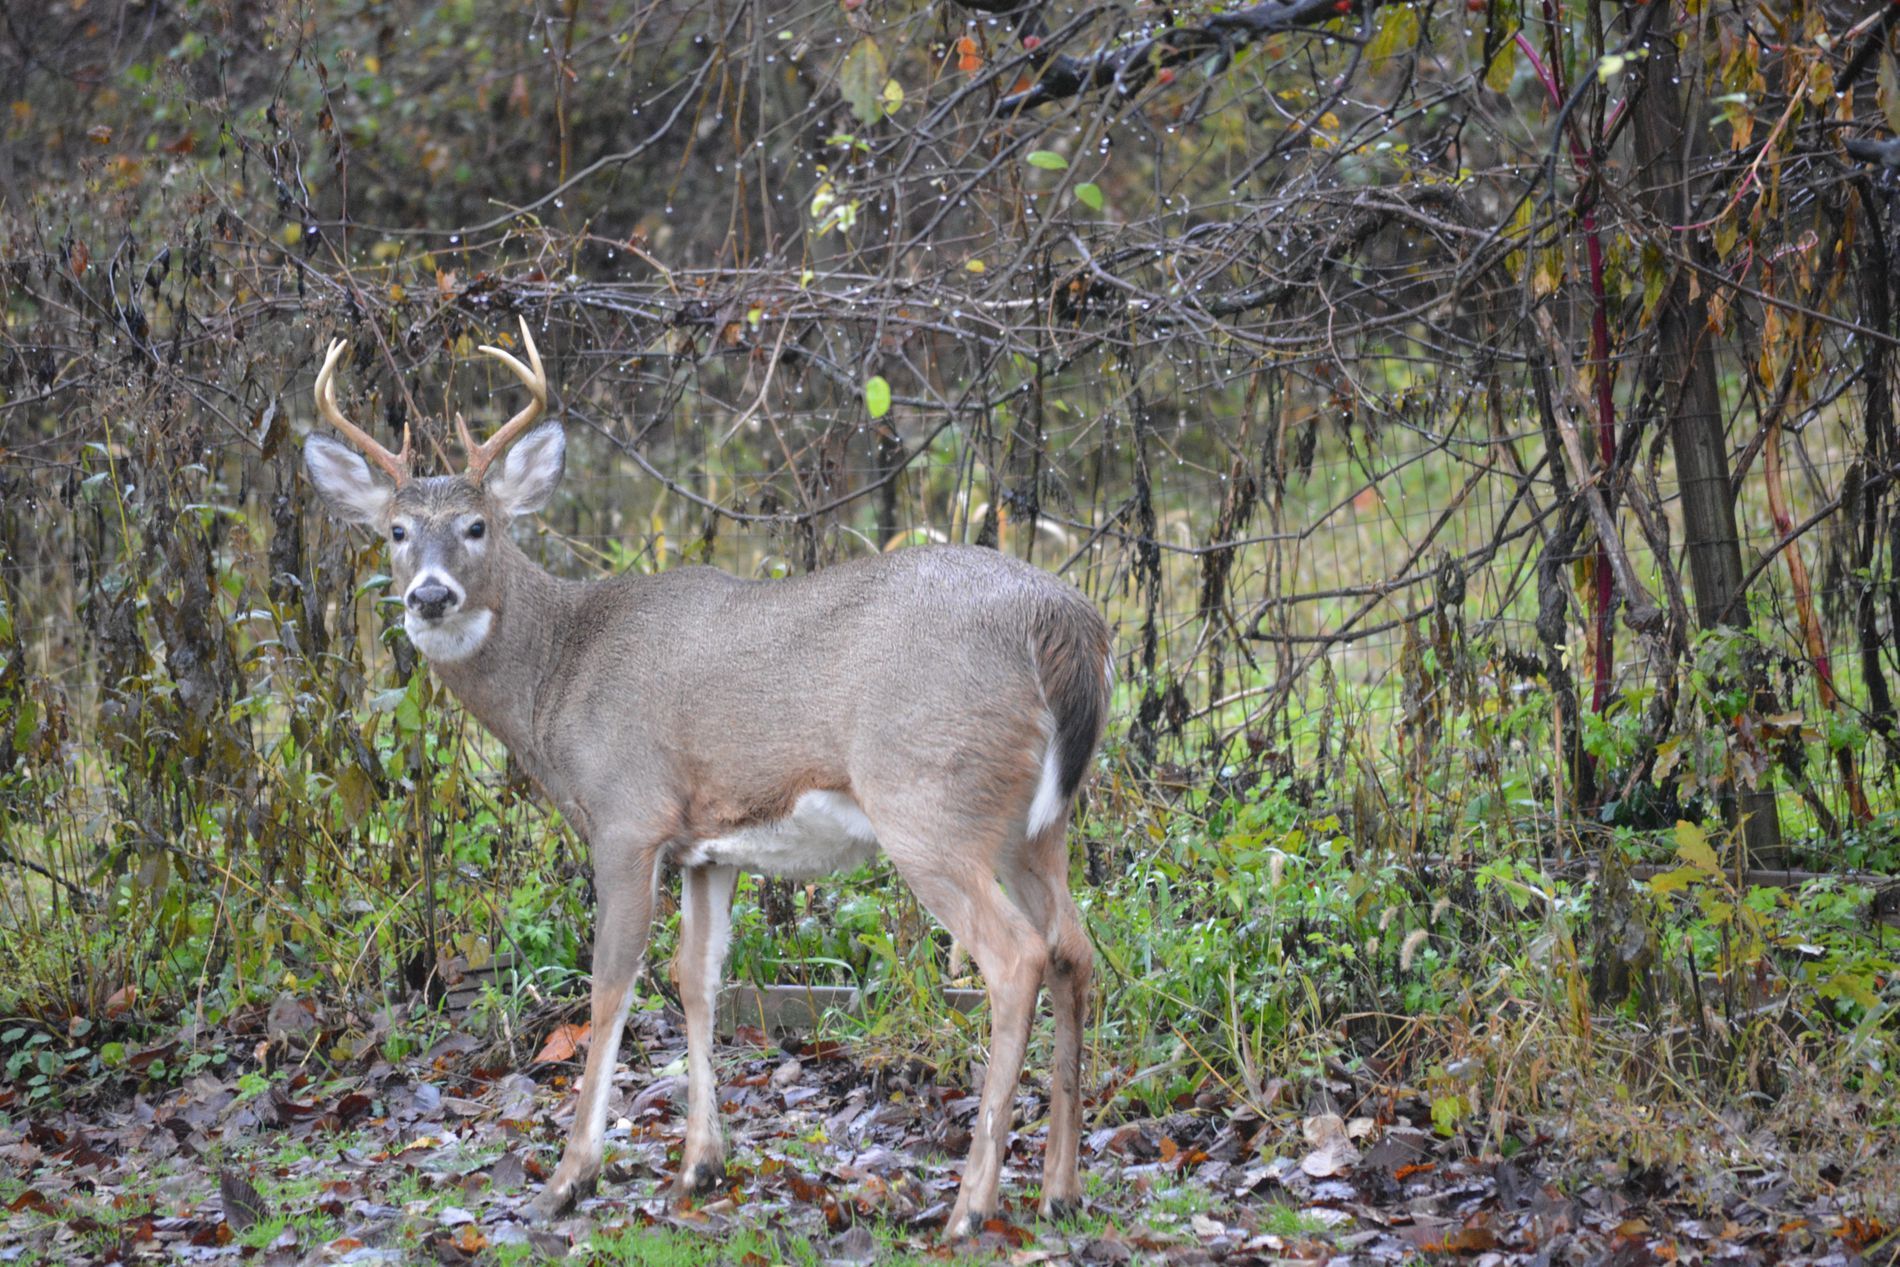
Forest Deer.
This wide-angle image showcases a tiled white and bright brown deer in a green forest giving a pretty, natural vibe.
This is a wide-angle photo taken in natural daylight featuring a brown and white deer in a green forest. The color palette of this photo is soft brown, gray, and silver from the deer, and muted green from the forest. The atmosphere of the photo is calm and natural.
Labels: Animal, Deer, Mammal, Wildlife, Antelope, Antler, Elk, Plant, Tree, Vegetation, Forest
Camera: NIKON CORPORATION NIKON D5200
Lens: 55-200mm f/4-5.6, AF-S DX VR Zoom-Nikkor 55-200mm f/4-5.6G IF-ED
Aperture: F5.3
Exposure: 1/60 sec
ISO: 3200
Focal length: 160.0 mm